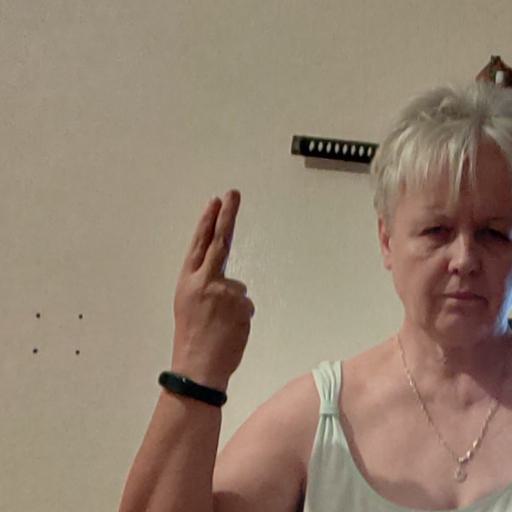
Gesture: two_up_inverted